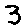
Label: 3